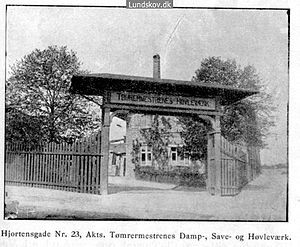
Tømrermestrenes Damp,- Save- og Høvleværk
Indgangen til høvleværket i 1920
Indgangen til Tømrermestrenes Damp,- Save- og Høvleværk
Tømrermestrenes Damp-, Save- og Høvleværk, også kaldt Høvleværket i Hjortensgade, blev oprettet af Aarhus Trælast handel i 1896. I 1899 overtog Tømremestrene i Aarhus værket gennem et aktieselskab. Da Tømrermestrene overtog høvleværket, var høvlemaskinen landets største, og blev drevet af en dampmaskine. Høvleværket var i drift indtil 1971, hvor Aarhus Kommune købte grunden. I den periode hvor høvleværket var i drift, producerede det brædder og andet tømmer til bygningsformål. Indtil værket lukkede beskæftigede høvleværket 50-100 mand.